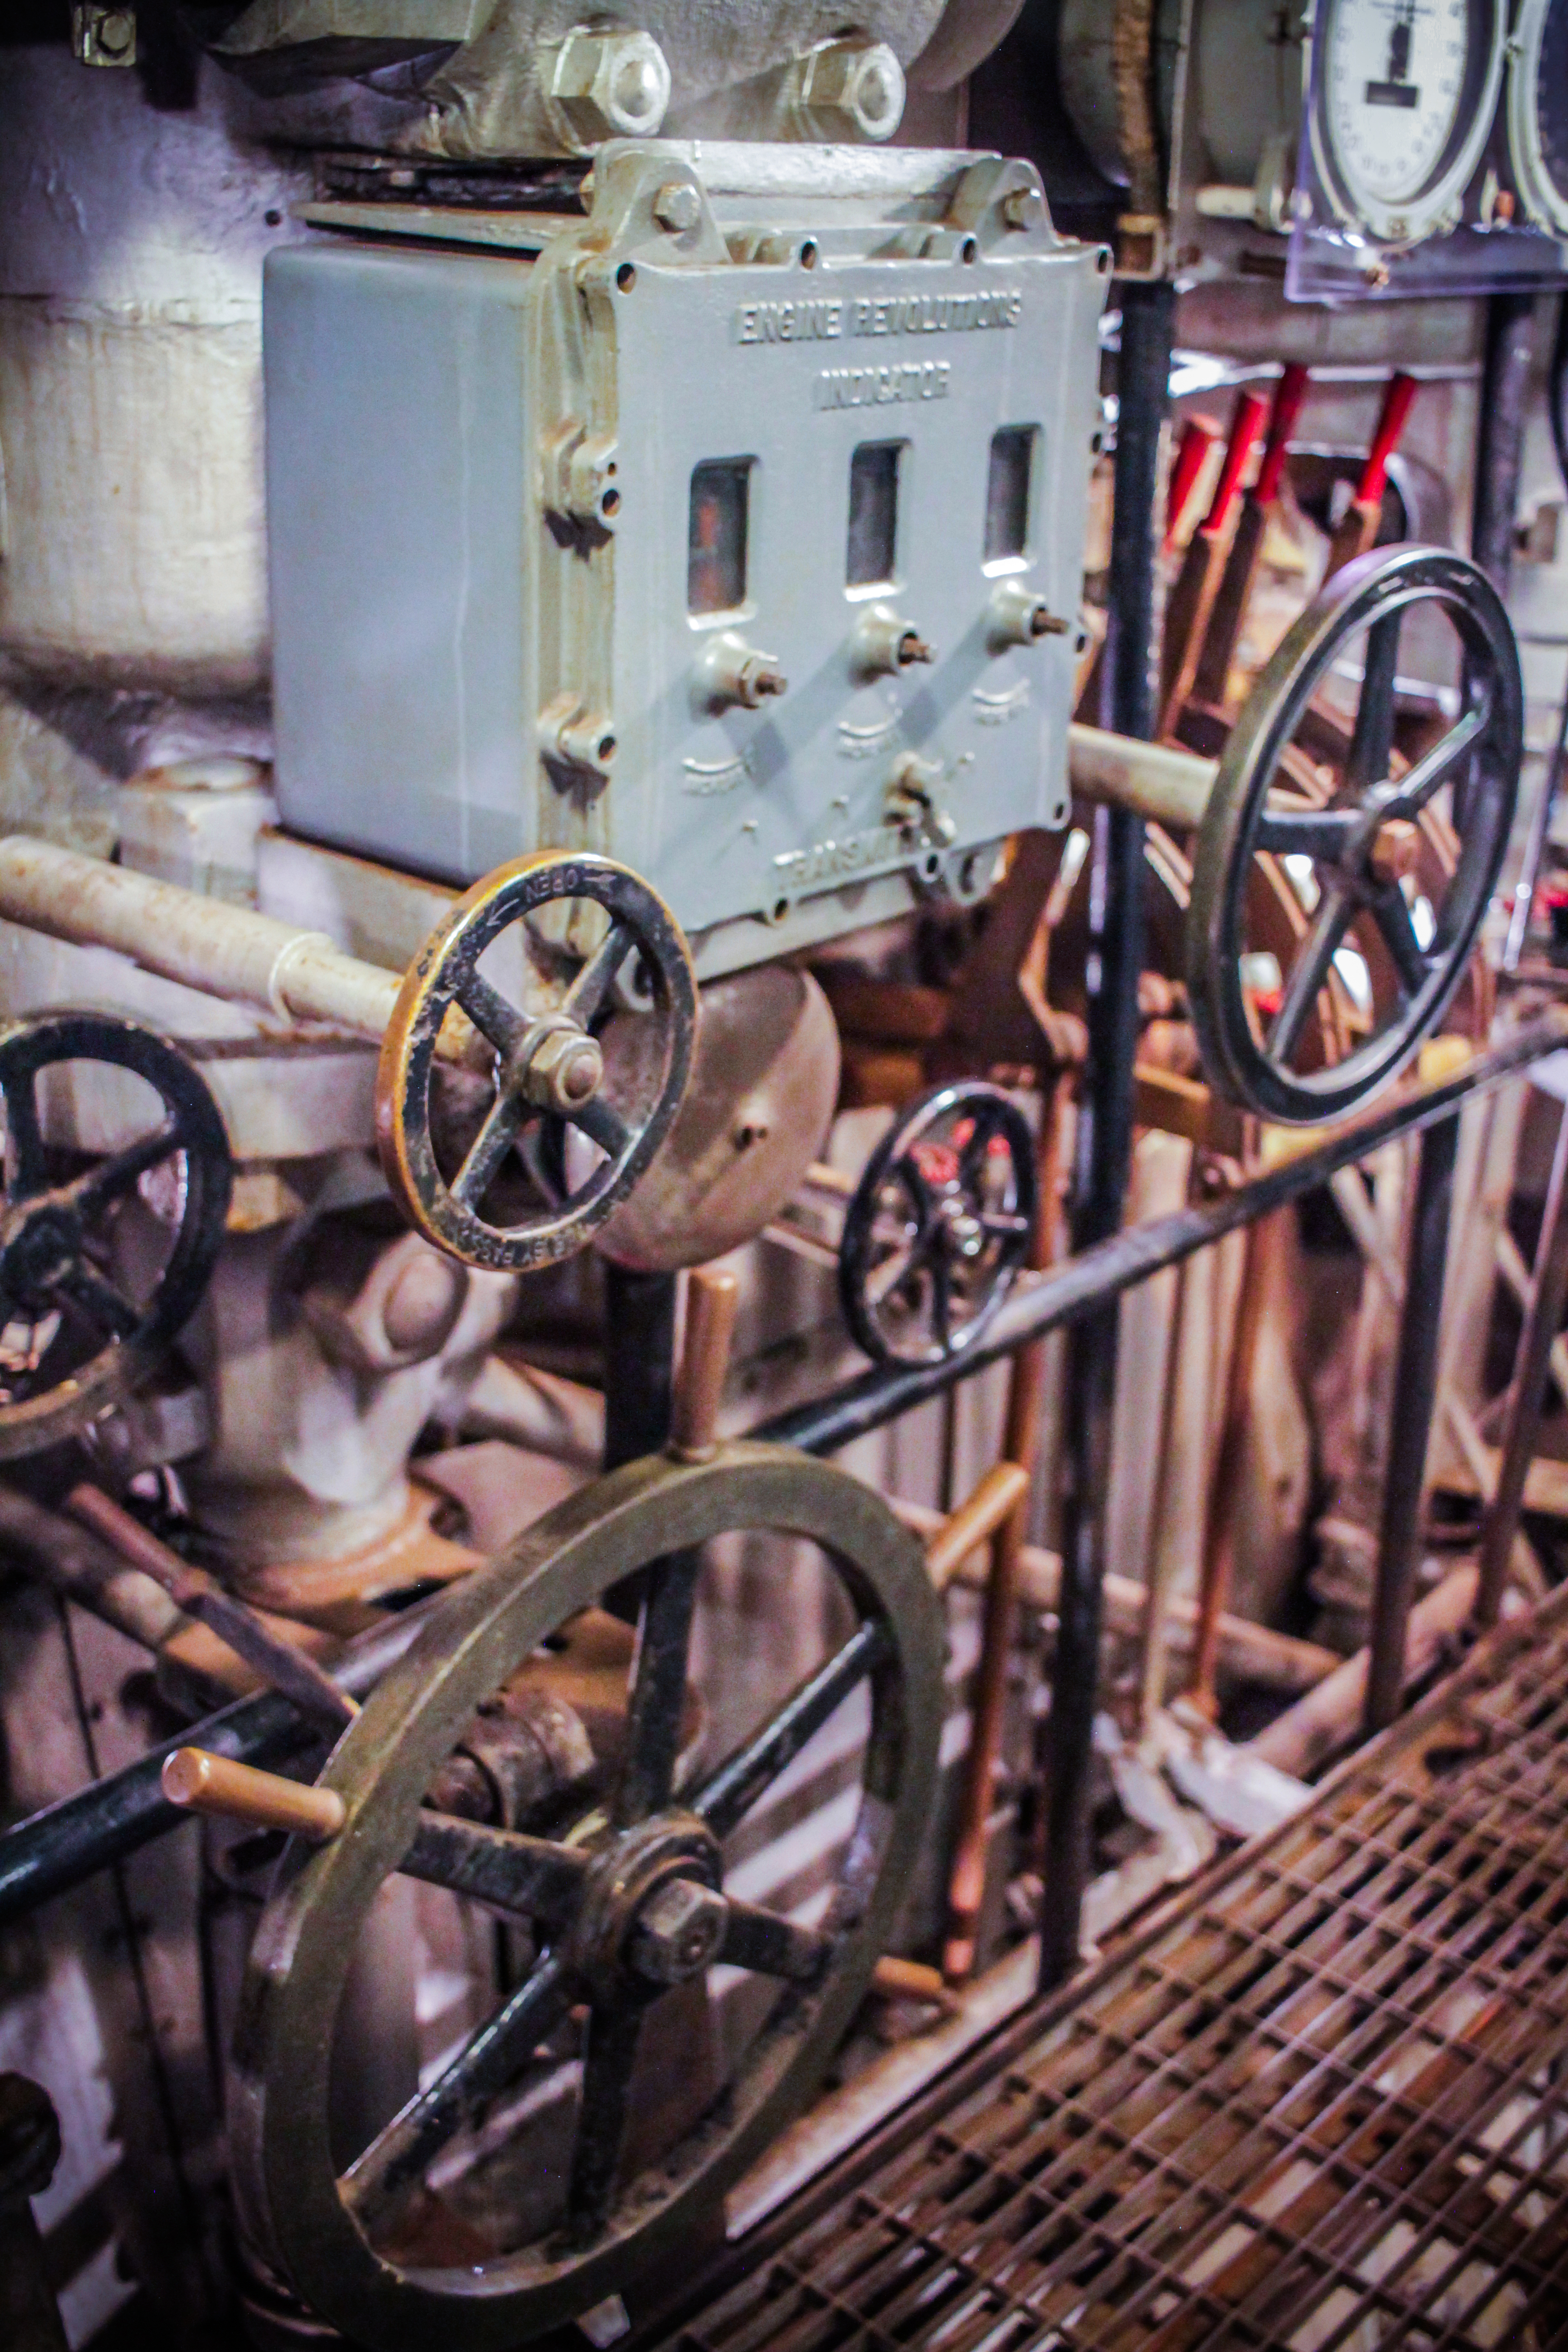
battleship, houston, armaments, iron, wheel, auto part, vehicle, metal, automotive wheel system, machine, spoke, automotive engine part